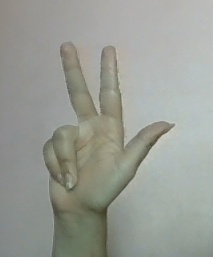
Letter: al